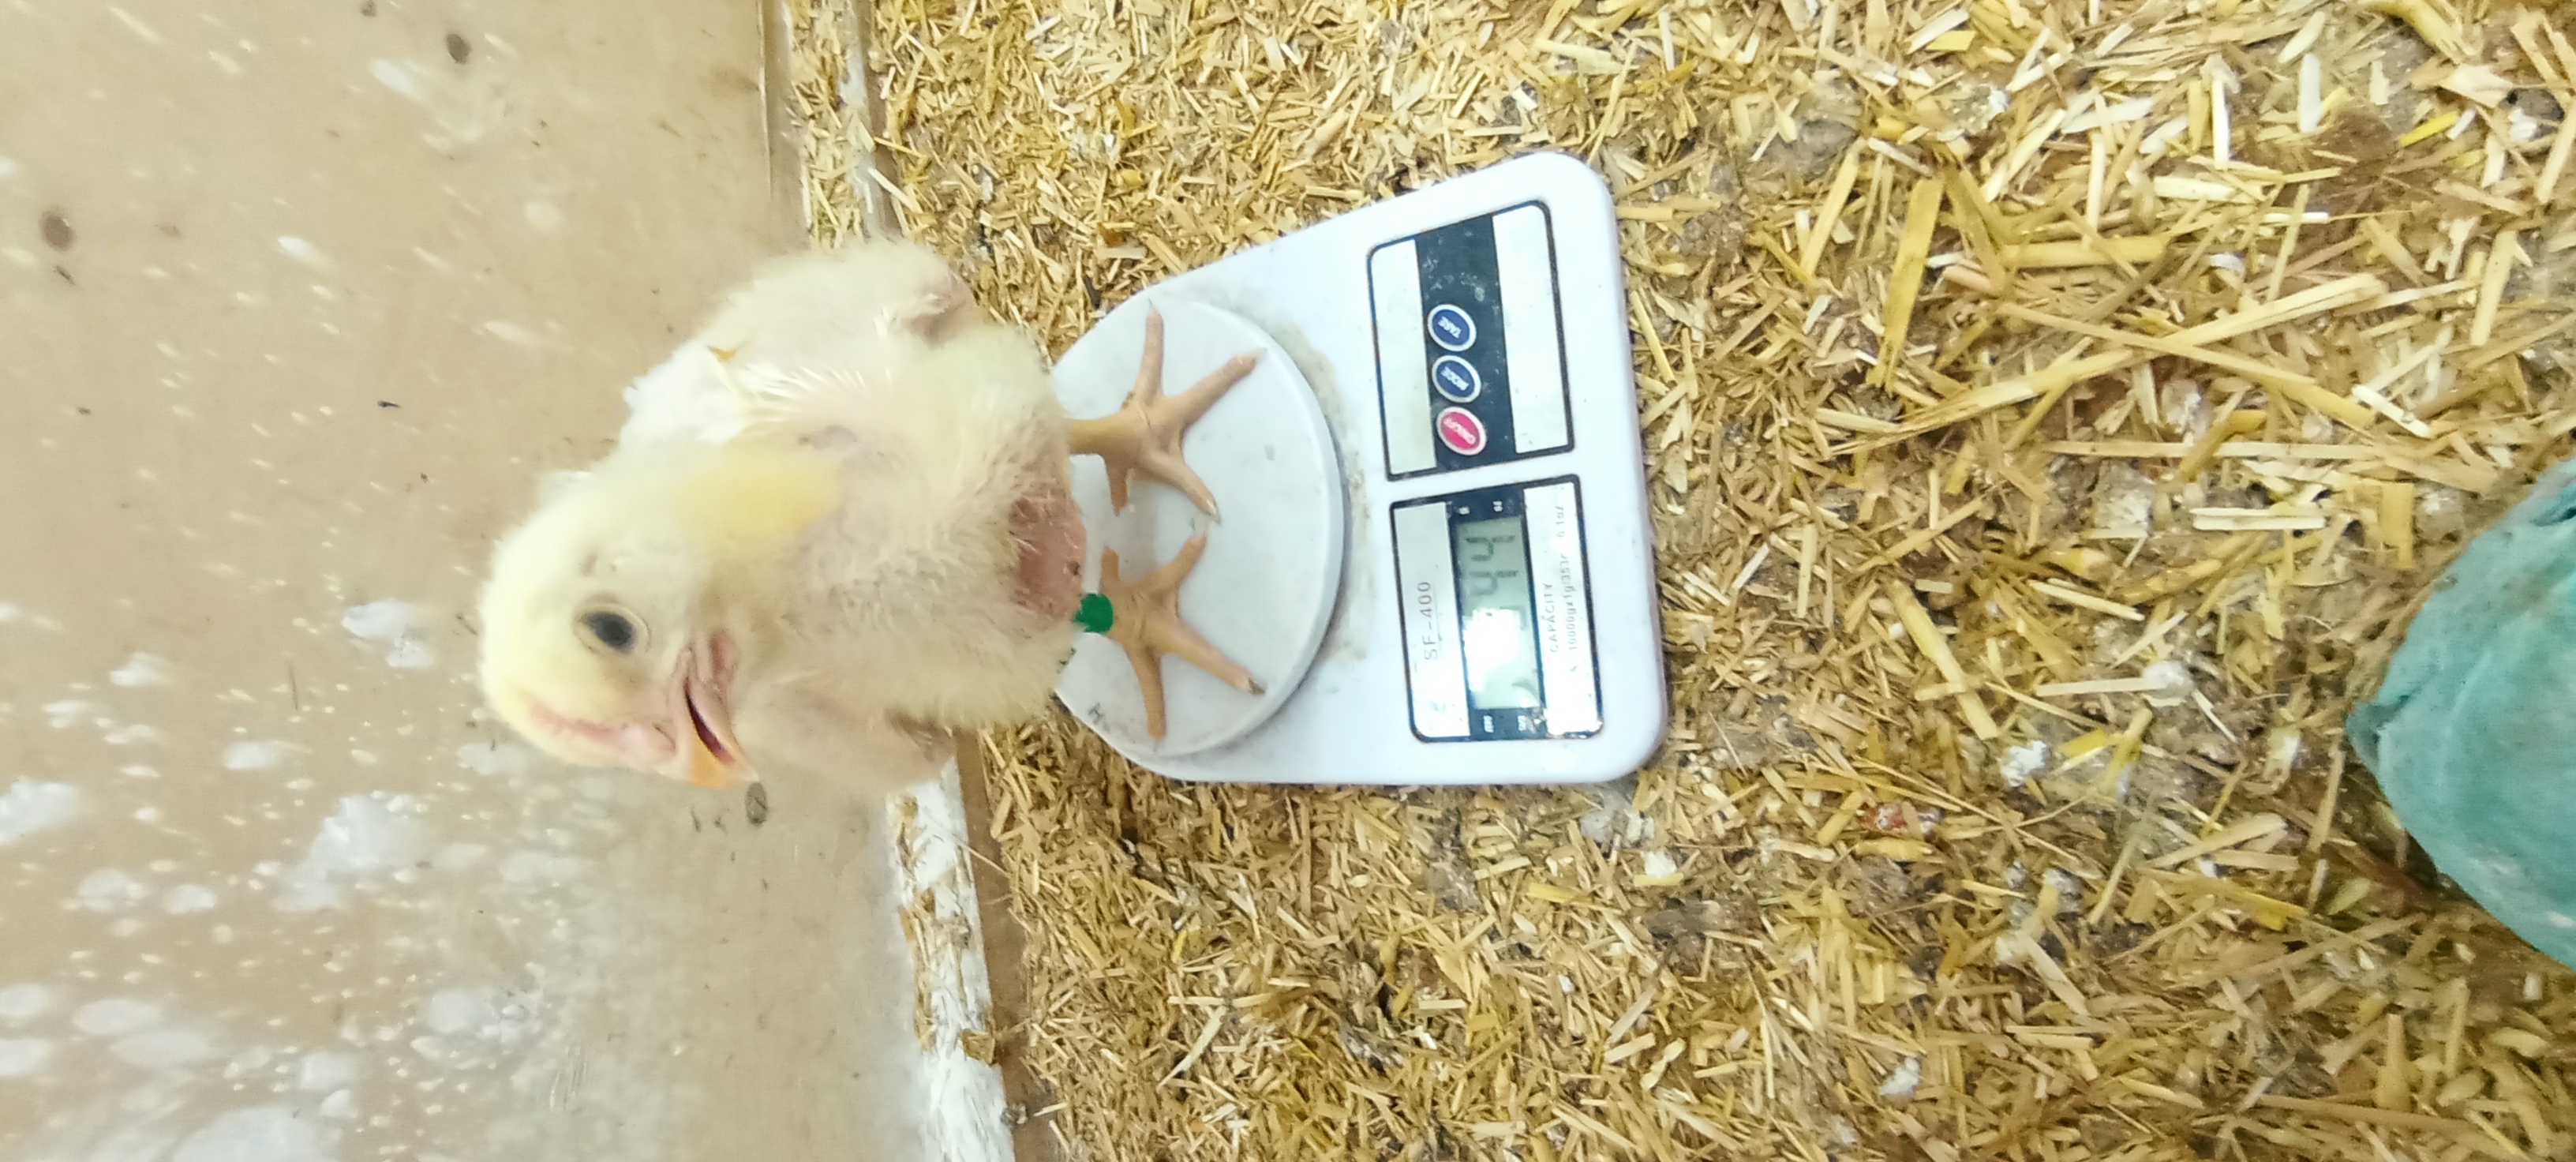
Weight: 649 g